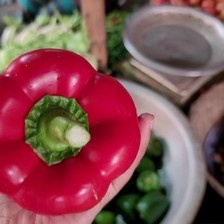
Label: capsicum